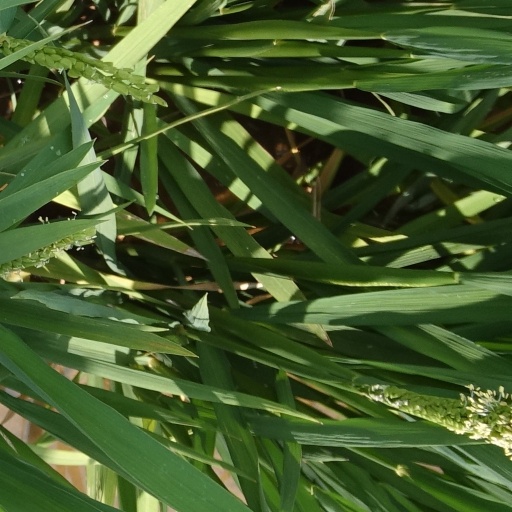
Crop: rice